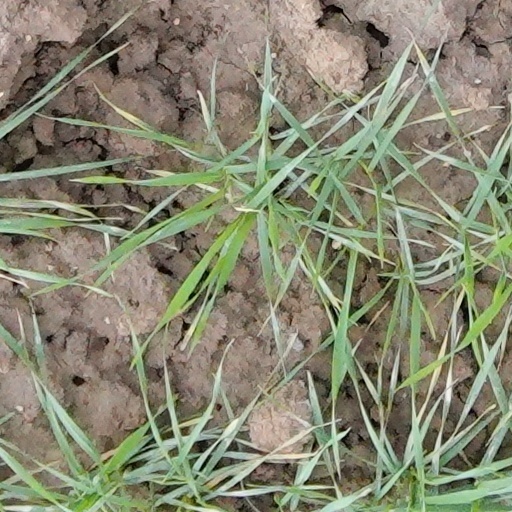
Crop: wheat